Hill town

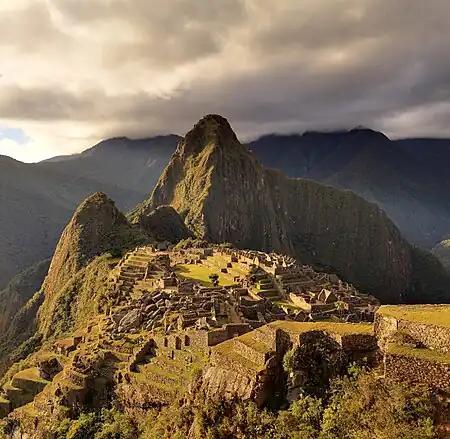
The ruins of Machu Picchu built at the height of Incan civilization but abandoned just 100 years later

A hill town is a type of a settlement built upon hills. Often protected by defensive walls, steep embankments, or cliffs, such hilltop settlements provided natural defenses for their inhabitants. The term "hill town" is occasionally a bit of misnomer, as some of these settlements are built on "pedestals" other than hills in the strict geographical sense.